Edwin Fitler Academics Plus School

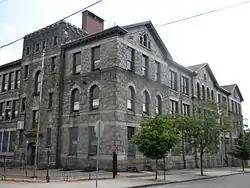
Fitler School, June 2010

Edwin Fitler Academics Plus School is a historic school located in the Germantown neighborhood of Philadelphia, Pennsylvania. It is part of the School District of Philadelphia. The building was built in 1897–1898 and is a 3 1/2-story, schist building in the Gothic-style. It features a projecting battlement tower, round arched openings, and three projecting gables.